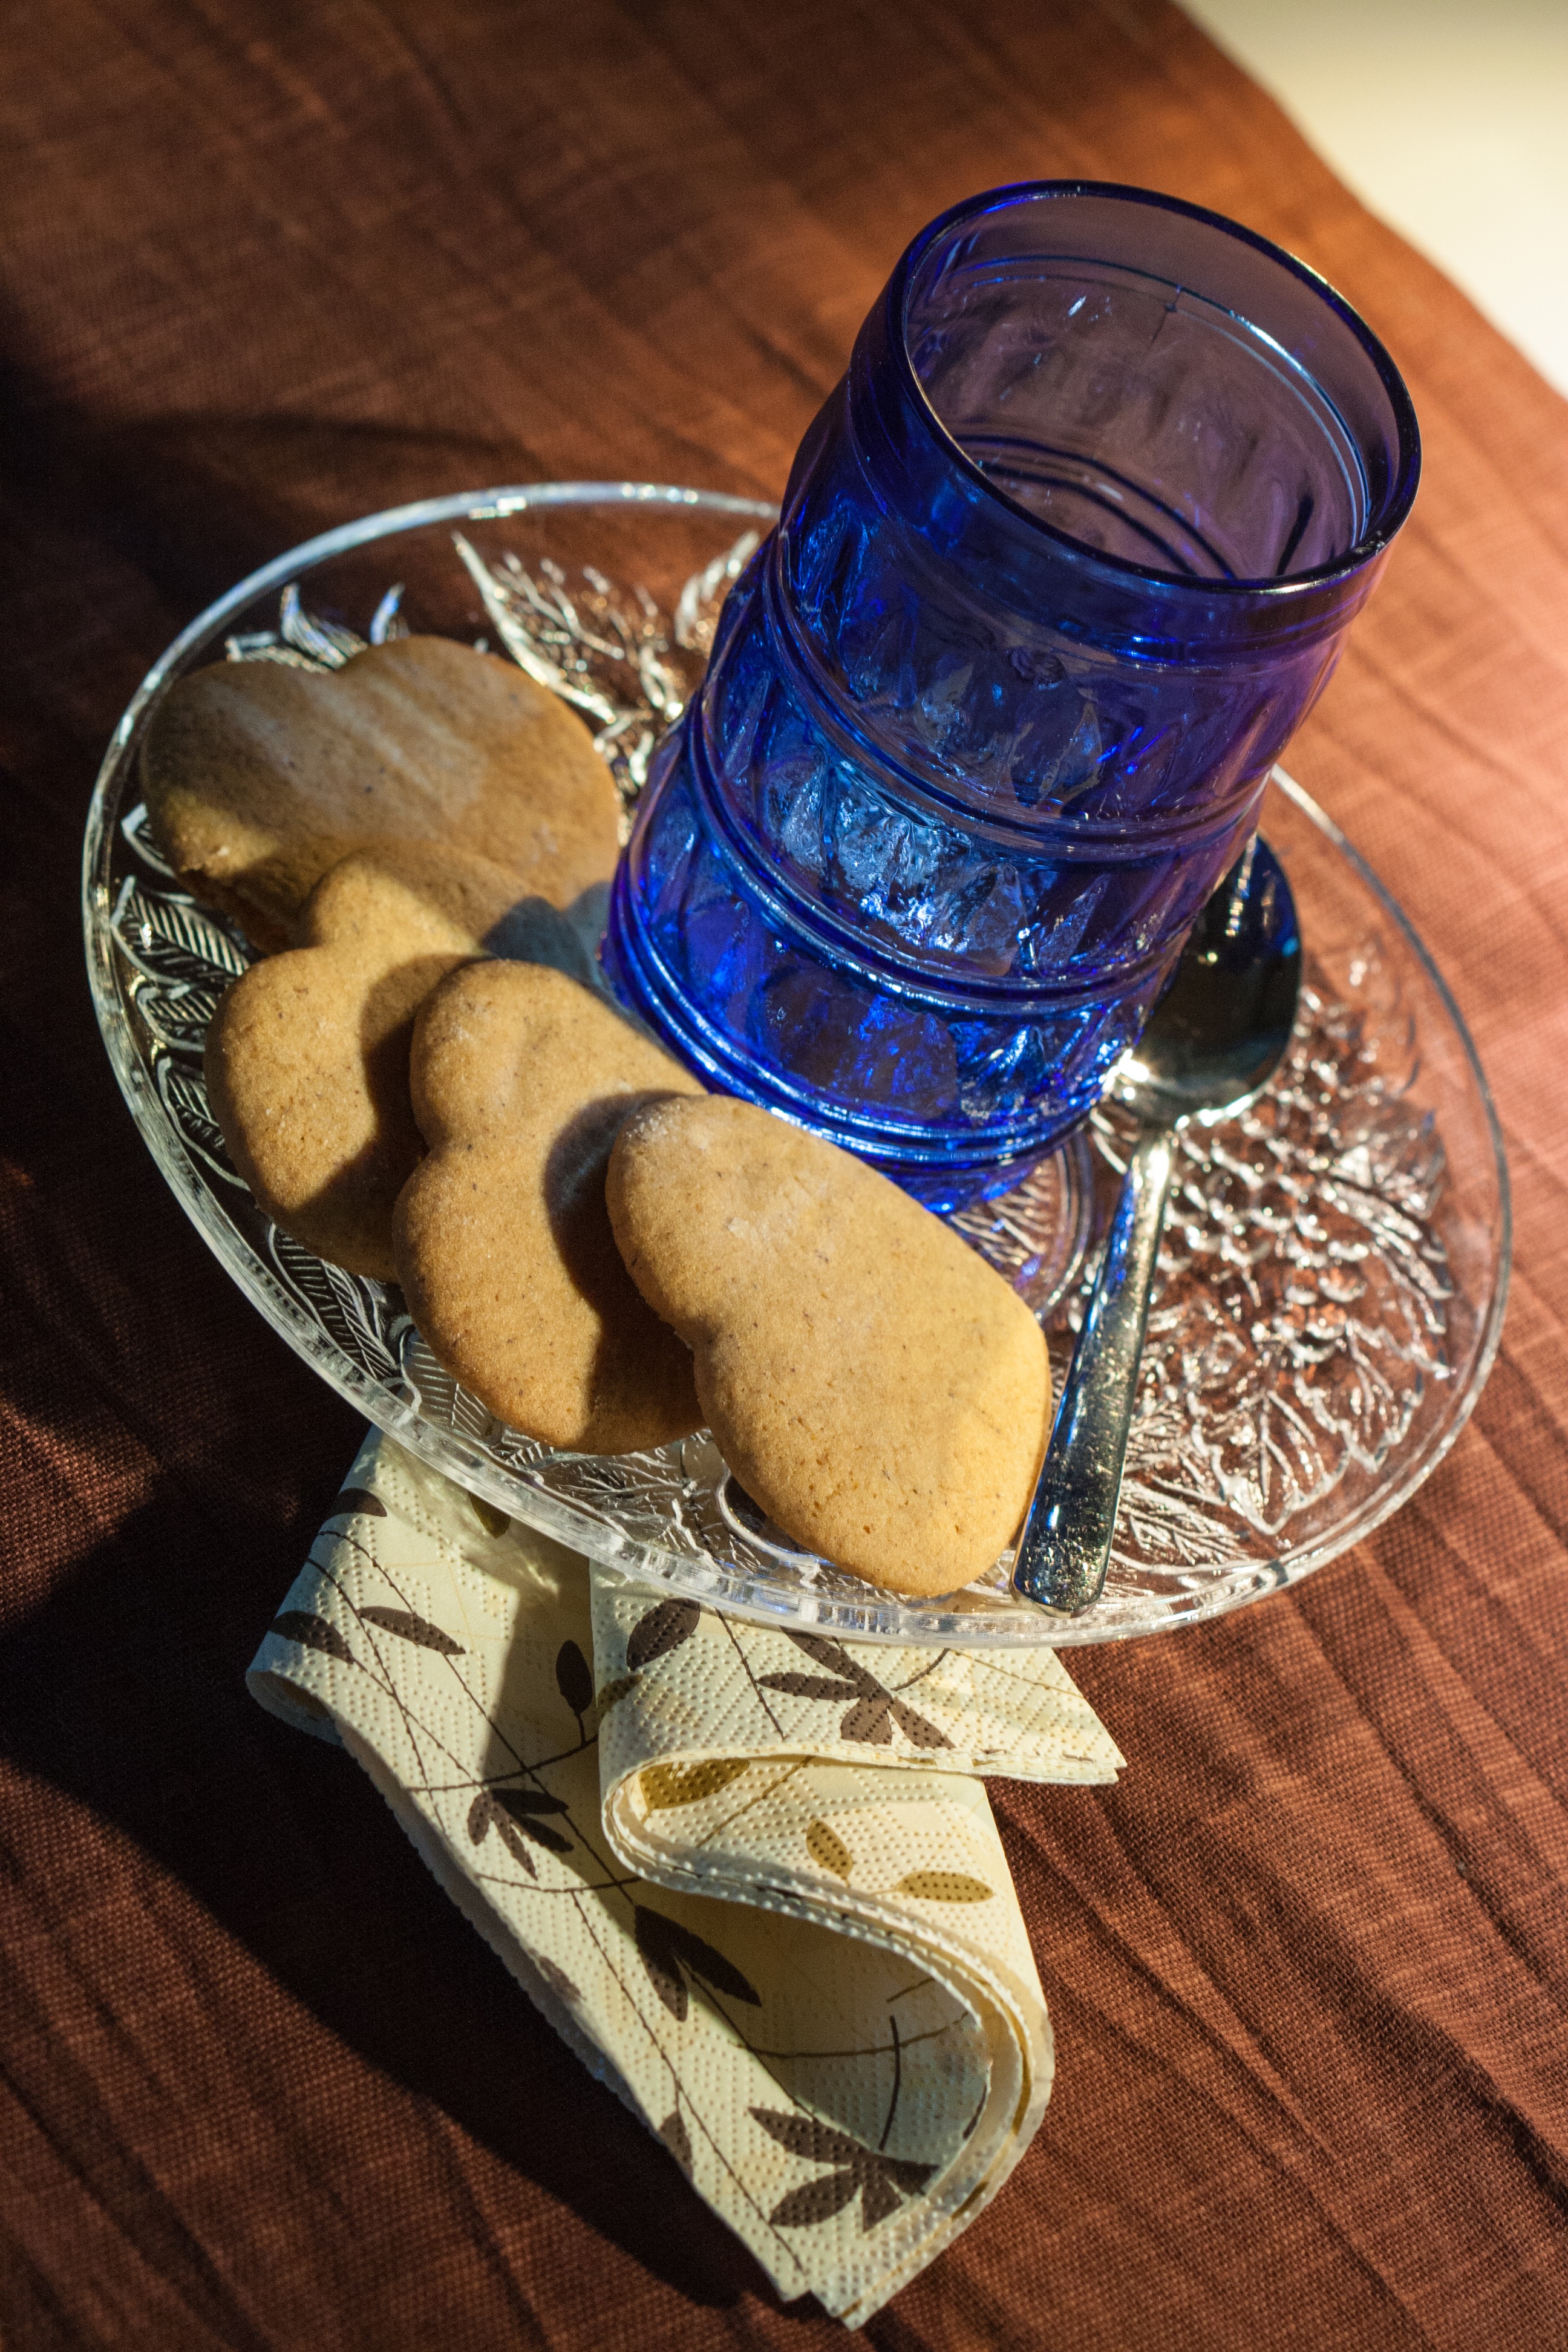
glass, food, produce, brown, drink, bottle, blue, biscuit, christmas, snack, cookie, cookies, liqueur, mold, gingerbread, flavor, tumbler, drinkware